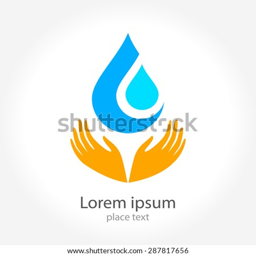
a drop of water in his hands - a template for a logo .